List of Filipino Emmy, Grammy, Academy, and Tony Award winners and nominees

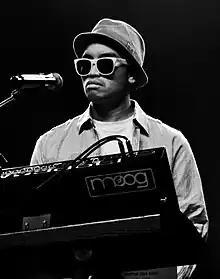
Hugo (pictured in 2009) won Producer of the Year, Non-Classical category.

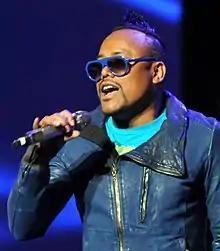
Lindo (pictured in 2011) won Best Pop Vocal Album category.

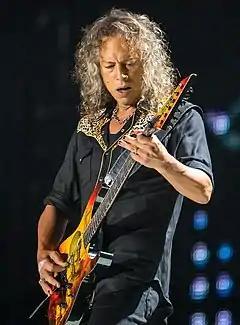
Hammett (pictured in 2017) won their respective categories: Best Rock Album, Rock Performance, and Metal Performance.

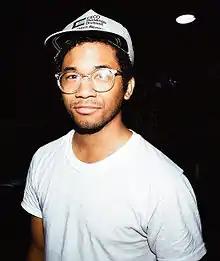
Bear (pictured in 2010) was nominated Best Dance / Electronic Recording category.

Formerly known multiple titles until Best Pop Performance by a Duo or Group with Vocals and Best Pop Collaboration With Vocals before discontinued in 2011.